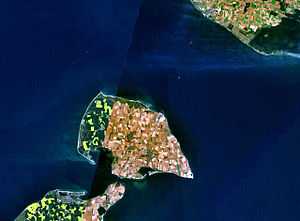
Femern Bælt
Satellitbillede af Femern Bælt
Femern Bælt er et ca 18 km bredt sund mellem Lolland og Femern. Det er planlagt at forbinde Lolland og Femern med en bro eller tunnel.